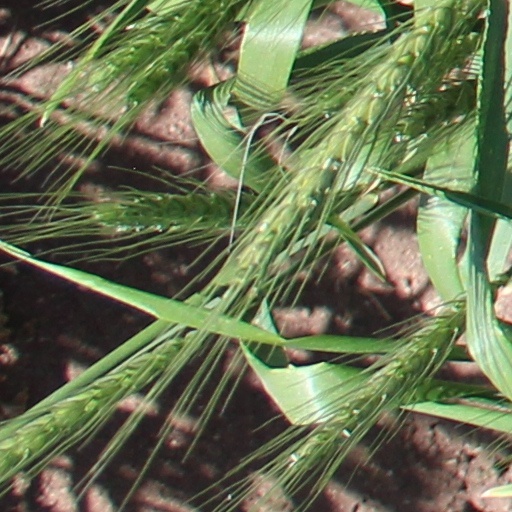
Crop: wheat